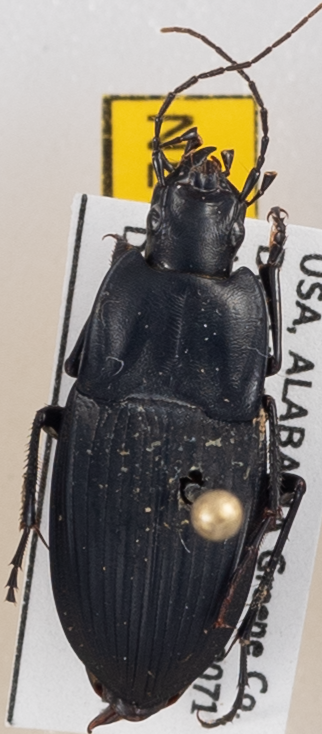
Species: Dicaelus furvus
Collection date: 2023-04-18
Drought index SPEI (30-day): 0.576
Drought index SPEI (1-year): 0.534
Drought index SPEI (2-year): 1.45